47th Infantry Regiment "Ferrara"

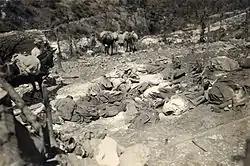
Dead soldiers of the Brigade "Ferrara" dead after the Austro-Hungarian poison gas attack on 29 June 1916

At the outbreak of World War I, the Brigade "Ferrara" formed, together with the Brigade "Brescia" and the 15th Field Artillery Regiment, the 22nd Division. At the time the 47th Infantry Regiment consisted of three battalions, each of which fielded four fusilier companies and one machine gun section. On 1 January 1915, the depot of the 47th Infantry Regiment in Lecce formed the 140th Infantry Regiment for the newly formed Brigade "Bari". After Italy's entry into the war on 23 May 1915, the Brigade "Ferrara" was deployed on the Karst plateau near Polazzo, where the brigade fought in June and July 1915 in the First Battle of the Isonzo. From 18 July to 3 August 1918, the brigade fought again near Polazzo in the Second Battle of the Isonzo. After a break the brigade returned to the Karst plateau on 7 November 1915. This time the brigade was deployed on Monte San Michele On 10 November 1915, the Fourth Battle of the Isonzo began and the brigade attacked Austrian lines near San Martino del Carso. By 23 November, the brigade had suffered 1,400 casualties and was sent to the rear. On 8 December 1915, the 47th Infantry Regiment's depot in Lecce formed a battalion, which was assigned on 8 March 1916 to the newly formed 220th Infantry Regiment of the Brigade "Sele".